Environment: lab
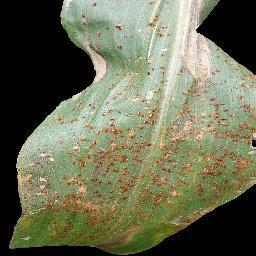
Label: common_rust